El País de las mujeres

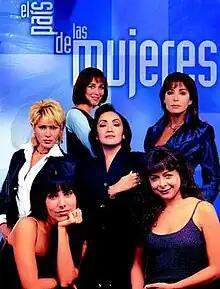

El país de las mujeres (English title: "The Country of Women") is a Venezuelan telenovela written by Leonardo Padrón and produced by Venevisión. This telenovela lasted 188 episodes and was distributed internationally by Venevisión International.